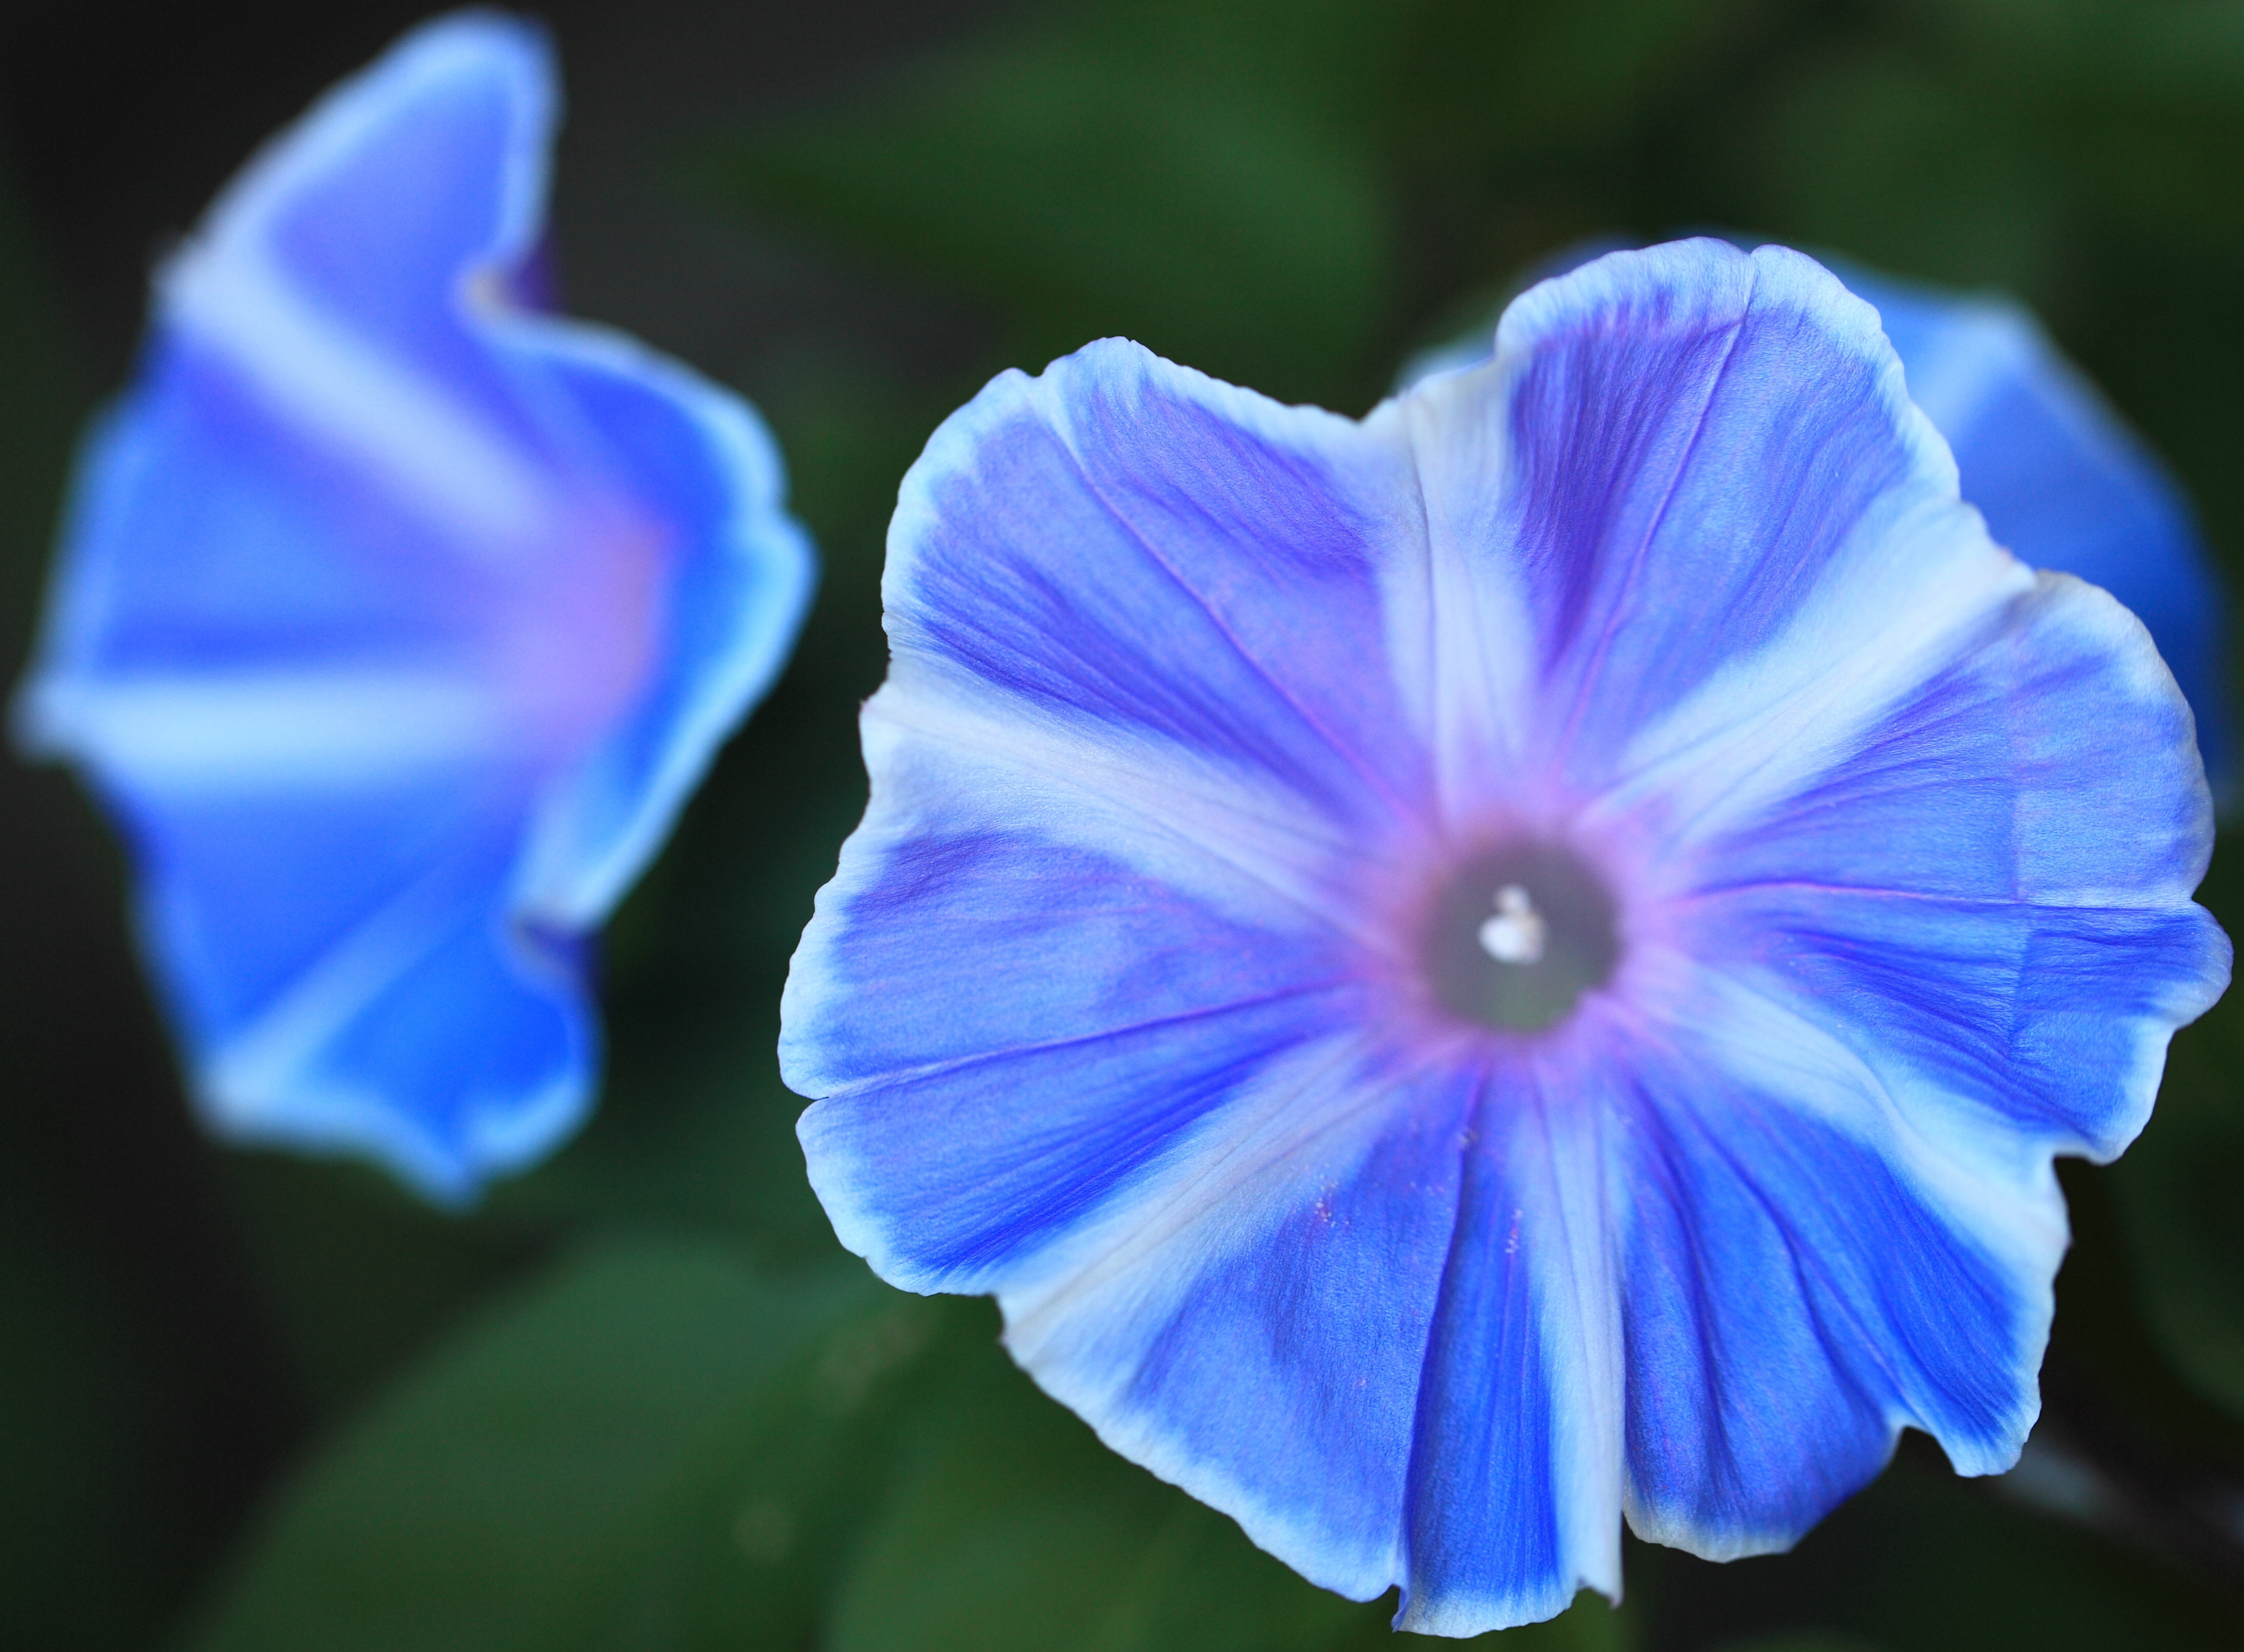
plant, flower, petal, blue, flora, wildflower, morningglory, morning glory, ipomoea, macro photography, nil, taxonomy binomial ipomoeanil, flowering plant, annual plant, plant stem, land plant, violet family, morning glory family, beach moonflower